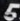
Number: 5